Brigada de Fusileros Paracaidistas

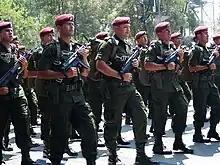
Parachute Rifle Brigade during a parade in Mexico City to commemorate the start of the War for Independence, 16 September 2007.

The Brigade's origin dates back to 1946 when Divisional General Francisco L. Urquizo and Director of Aeronautics Divisional General Gustavo Salinas Camiña elaborated a program to create the country's first Paratrooper unit. The plan consisted of sending a group of officers and regular servicemen to Fort Benning, Georgia to be trained as paratroopers. By July 20, 1946, the first group under the command of Captain Albarrán López graduated paratrooper school, and the second group under the command of Cavalry Lieutenant Jorge Munguía González graduated in the same year on August 3.